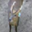
Label: deer